Evgenia Medvedeva

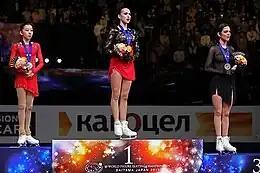
Medvedeva (right) at the 2019 World Championships podium

Following the disappointment in France, Medvedeva replaced her original "Orange Colored Sky" short program with a new one choreographed by friend Misha Ge to selections from Giacomo Puccini's "Tosca". Skating next at the 2019 Russian Championships, her first public performance of the new program went poorly, underrotating the first part of a combination, popping the second jump, and falling on her closing double Axel. Despite this, she said she felt better than after the French Grand Prix. In fourteenth place going into the free skate, she performed much better, despite a fall, placing fourth in the free to finish seventh overall, losing not just to junior competitors (who swept the podium), but also to seniors Stanislava Konstantinova, Alina Zagitova and Sofia Samodurova. Speaking afterward she said "even though I made a mistake, I am pleased with today’s performance."